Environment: real
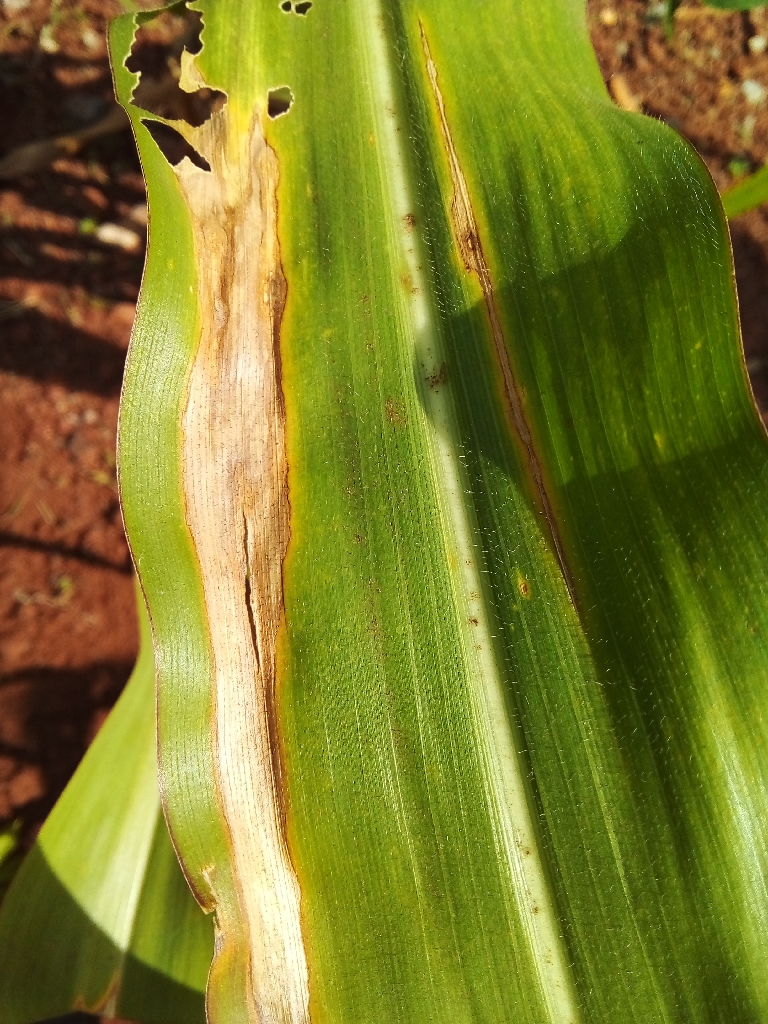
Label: northern_corn_leaf_blight